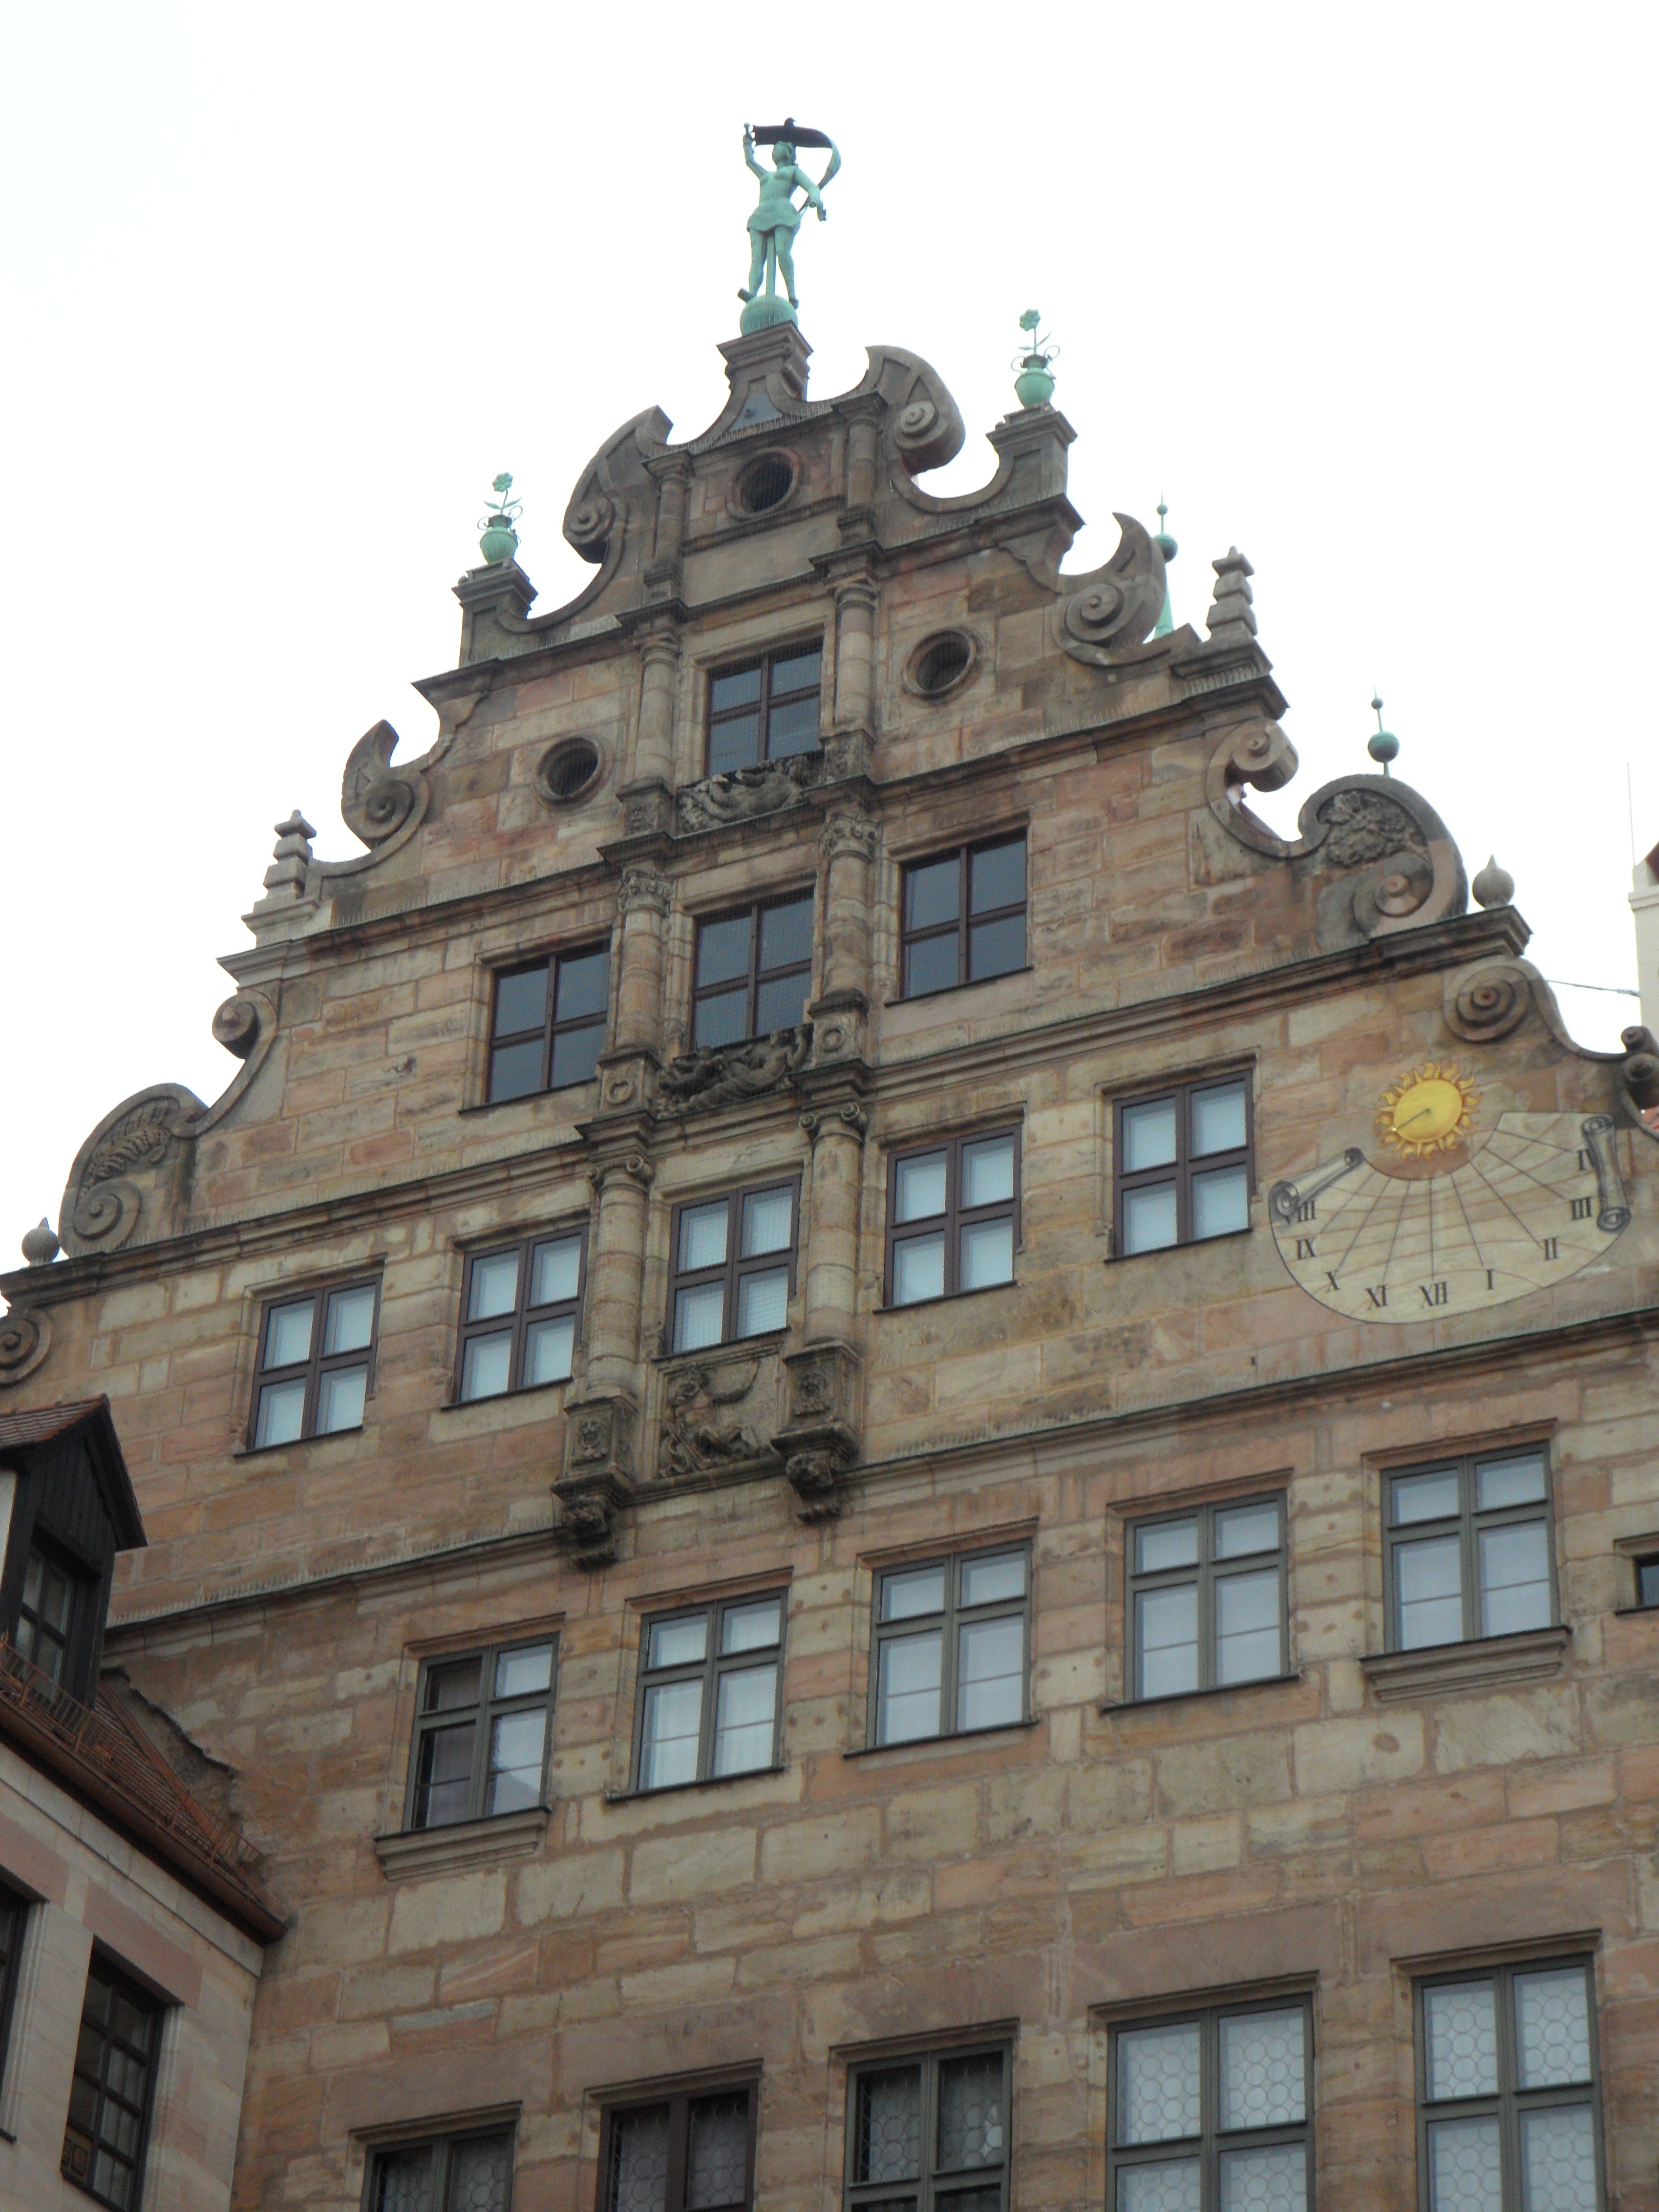
architecture, sky, window, town, roof, building, chateau, palace, old, home, plaza, landmark, facade, medieval architecture, old town, nuremberg, sundial, metropolis, tours, stately home, classical architecture, historic site, listed building, seat of local government